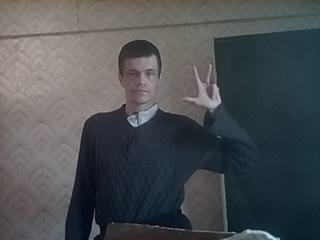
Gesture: three2